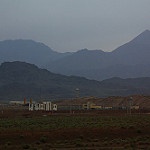
Label: mountain